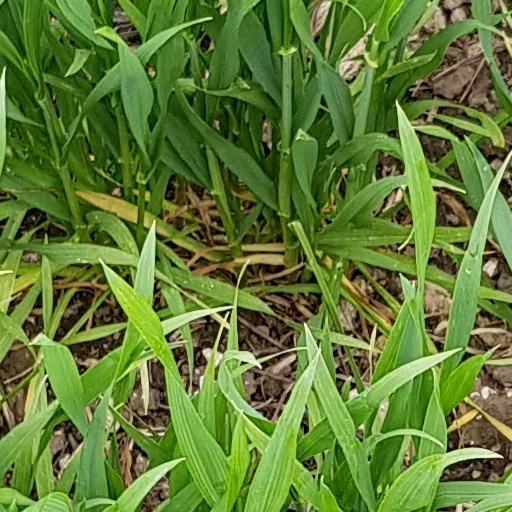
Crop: wheat